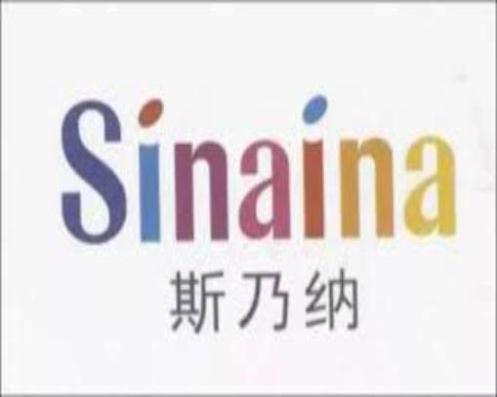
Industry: Clothes